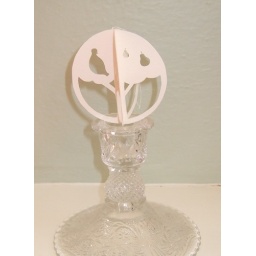
Partridge in a pear tree - ivory white ornament4